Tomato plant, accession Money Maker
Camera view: bottom (45 deg); turntable rotation: 210 degrees
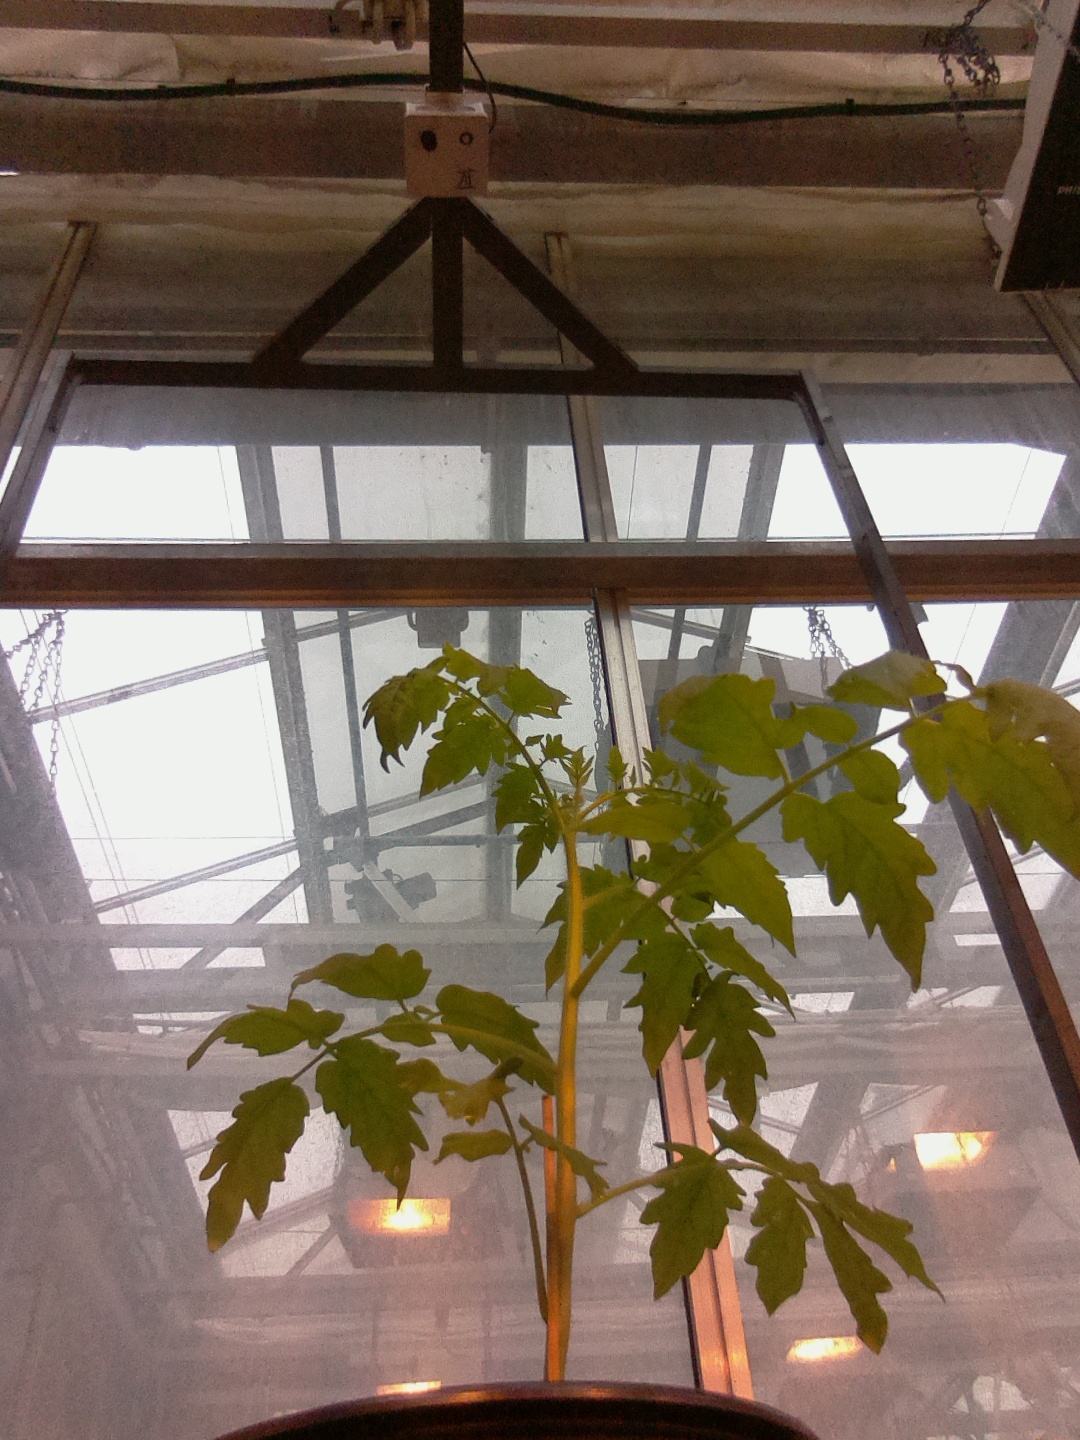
BBCH growth stage 13: 6 of true leaves visible